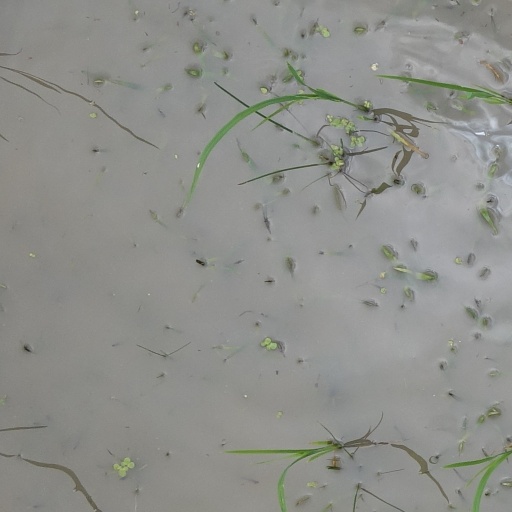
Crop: rice